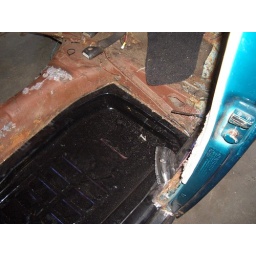
Welding in a heater channel, floor pan, and door pillar